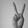
ASL letter: V